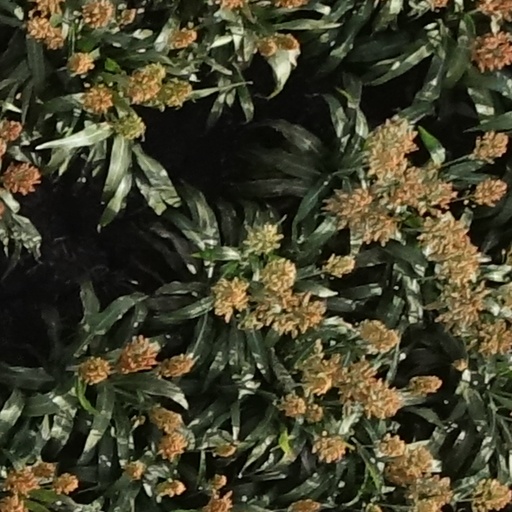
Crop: sorghum